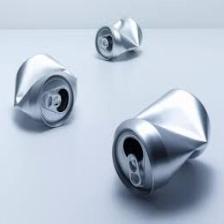
Label: cans